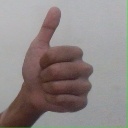
अक्षर: थ